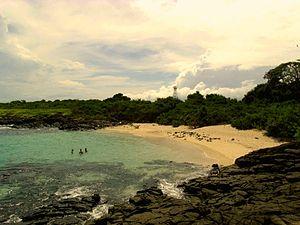
Liste des phares du Panama : Le Panama se situe entre le Costa Rica et la Colombie. Il a une partie de son littoral sur l'océan Pacifique au sud, et sur la mer des Caraïbes au nord.